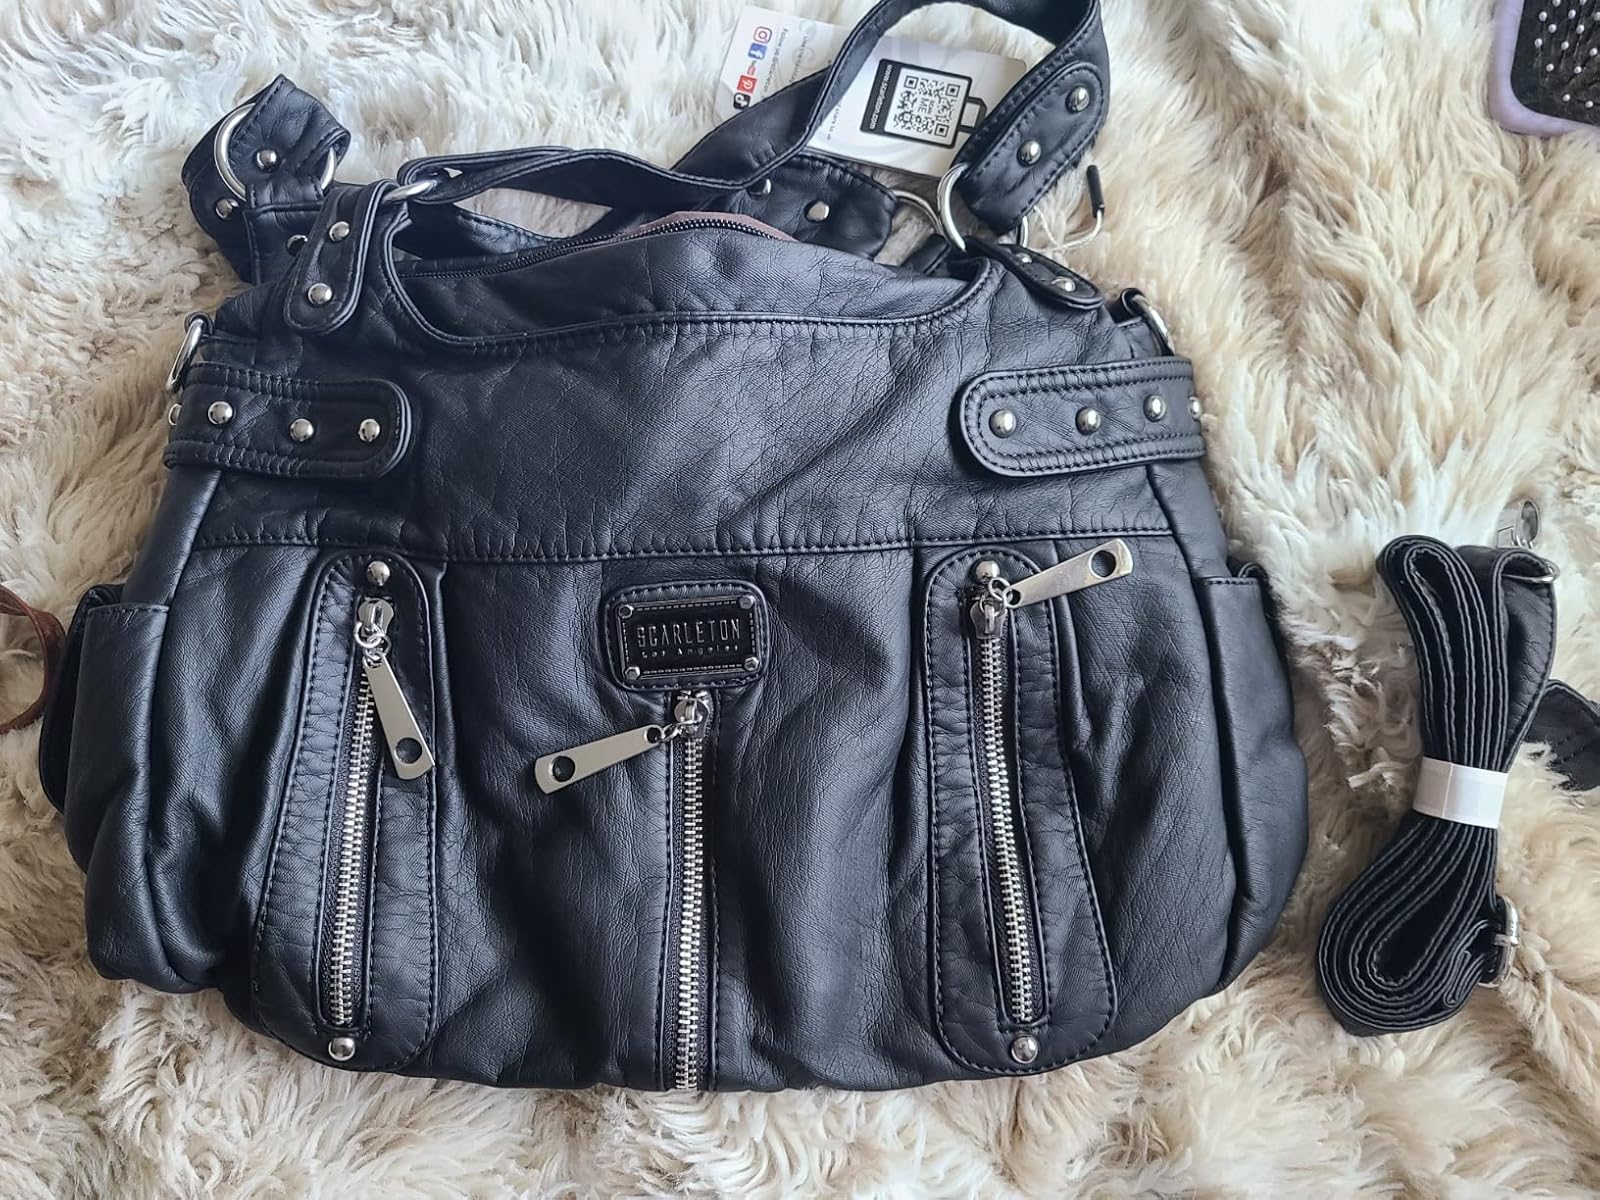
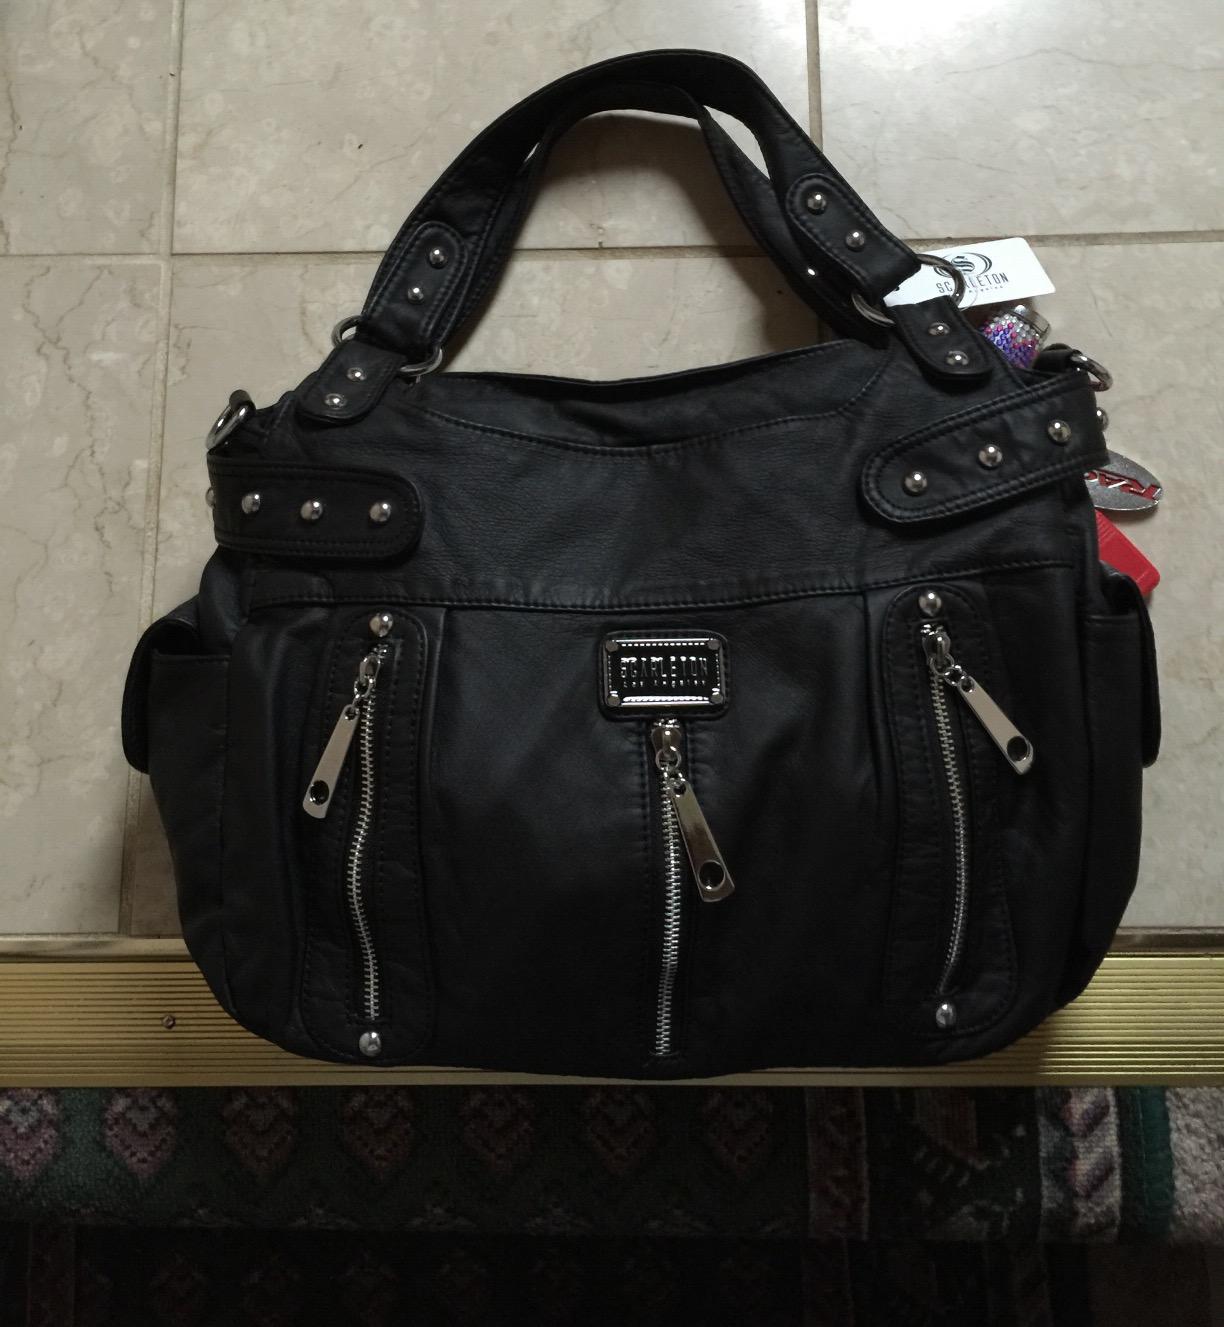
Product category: accessories_handbag
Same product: yes